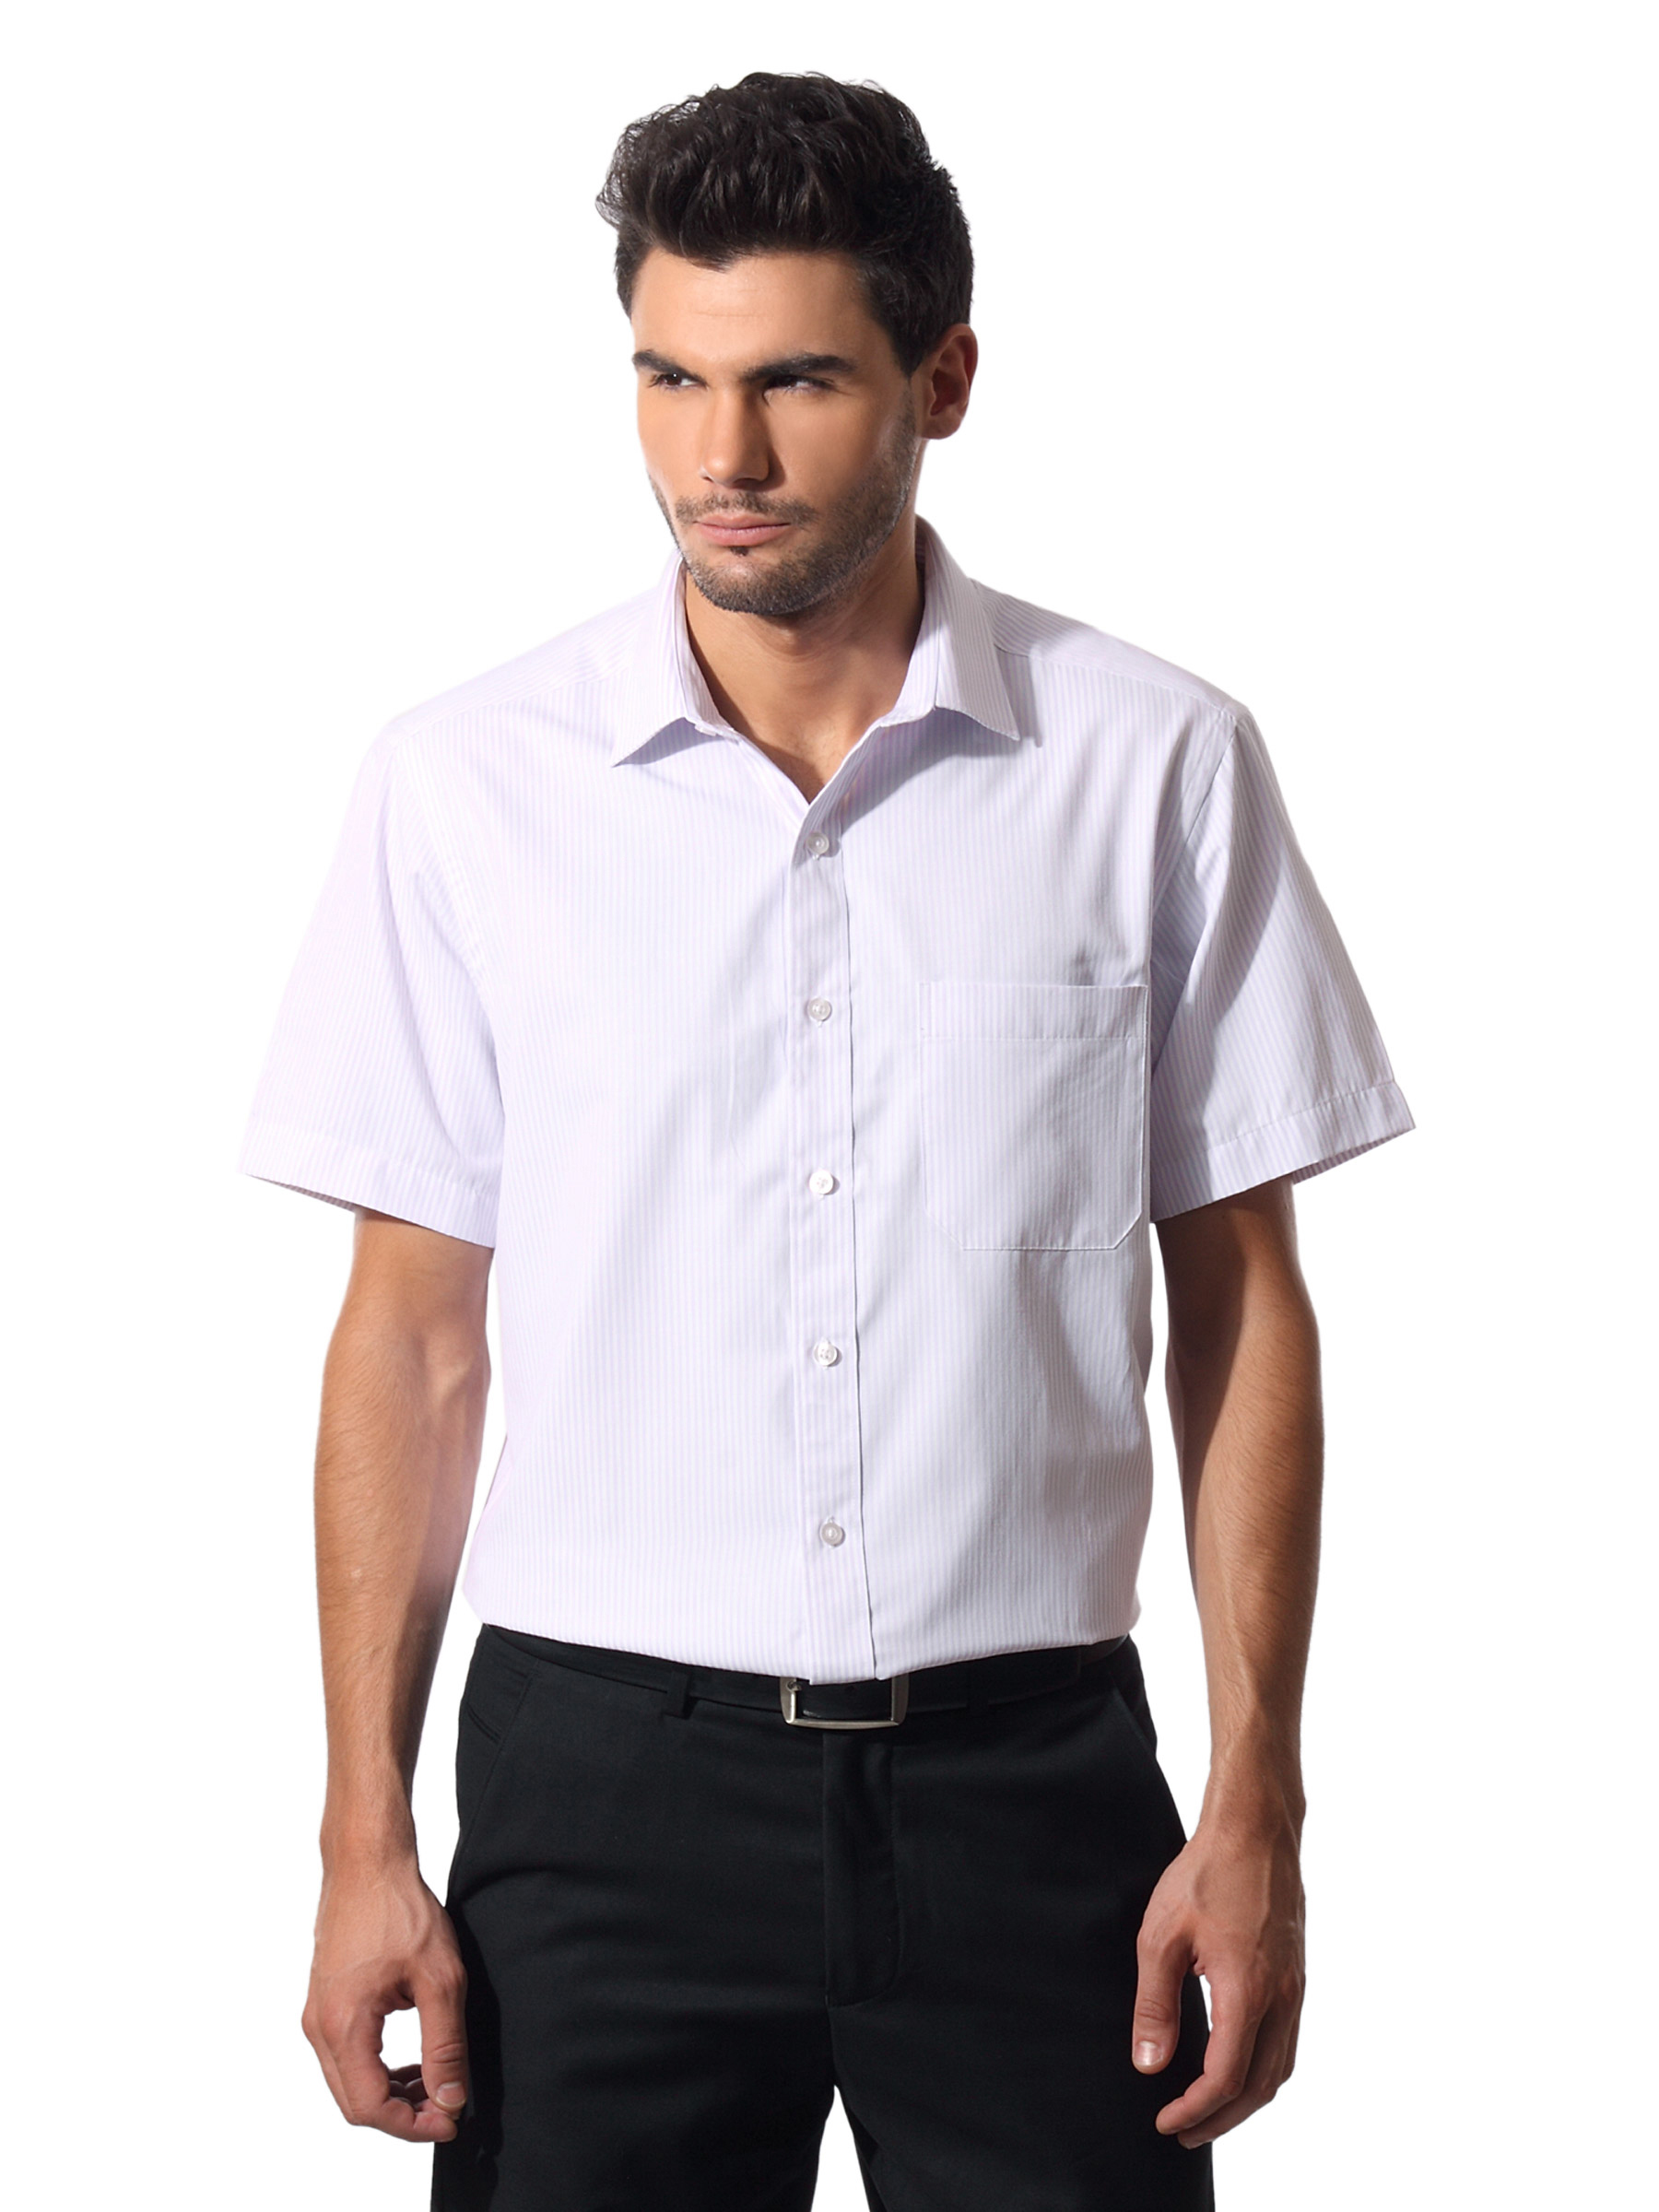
John Players Men Striped White Shirt
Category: Apparel / Topwear / Shirts
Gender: Men
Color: White
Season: Summer 2012
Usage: Formal